Marion Speed Boyd

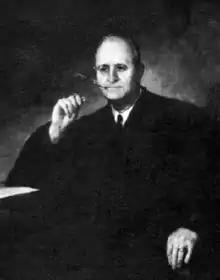
Judicial portrait of Boyd, 1964, by K. Doyle Boyd.

On September 13, 1940, Boyd was nominated by President Franklin D. Roosevelt to a seat on the United States District Court for the Western District of Tennessee vacated by Judge John Donelson Martin Sr. Boyd was confirmed by the United States Senate on September 18, 1940, and received his commission on September 27, 1940. He served as a member of the Judicial Conference of the United States from 1960 to 1963, and as Chief Judge from 1961 to 1966, assuming senior status on August 1, 1966 and continuing in that capacity until his death on January 9, 1988.